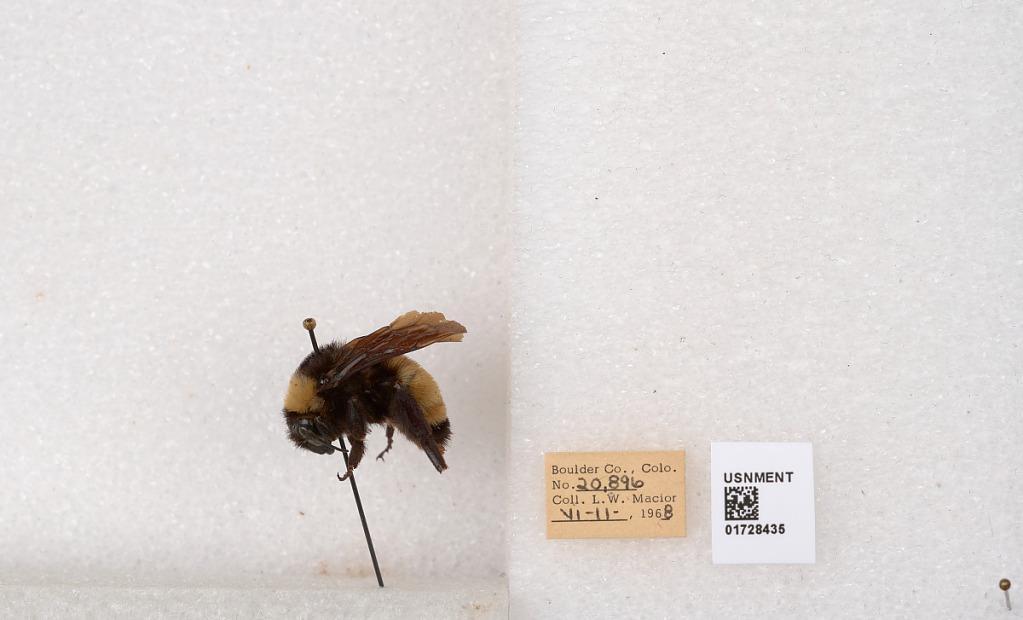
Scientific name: Bombus (Bombus) nevadensis auricormus
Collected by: L. Macior
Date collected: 1968-6-11
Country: United States
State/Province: Colorado
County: Boulder
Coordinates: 40.0925, -105.358